The Legend of the Underground

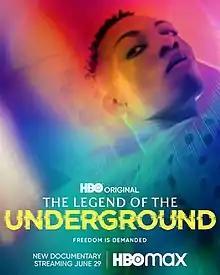
Official poster

The Legend of the Underground is a 2021 American documentary film, directed and produced by Nneka Onuorah